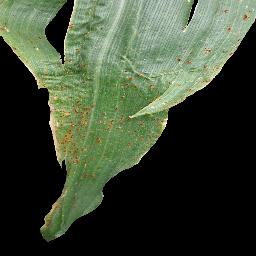
Label: Corn_(Maize)___Common_Rust